Rovaniemi

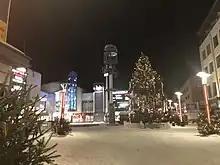
Rovaniemi's Lordi's Square in February 2020

The average annual temperature in Rovaniemi is . Snow stays on the ground 175 days a year on average. The lowest temperature ever recorded at the airport is , recorded on 28 January 1999. However, on the same day temperatures as cold as -47.5 C were recorded at nearby weather stations.